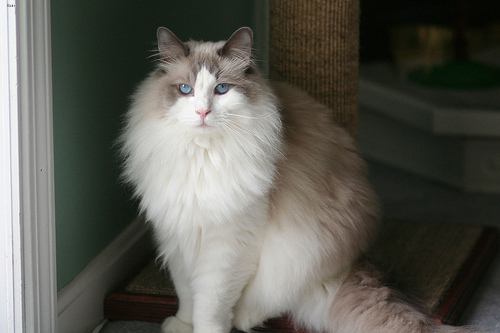
Animal: cat
Breed: ragdoll